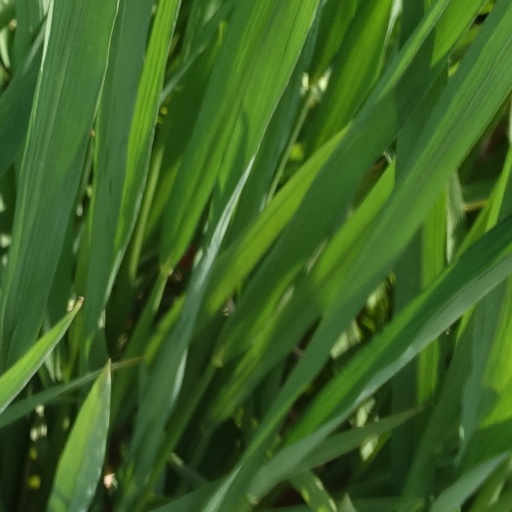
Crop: rice